Dwaram Venkataswamy Naidu

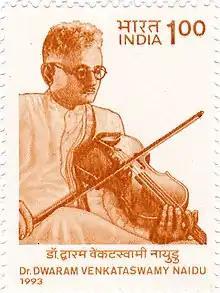
Naidu on a 1993 stamp of India

Statues of Naidu have been erected in Visakhapatnam and Chennai in recognition of his contributions to Indian classical music.